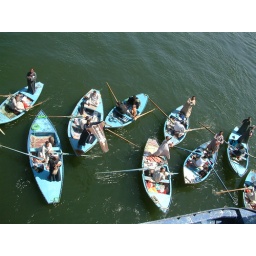
.... they chuck these wares up wrapped in plastic bags up on deck. The punters chuck em back - or money.